Kim Yool-ho

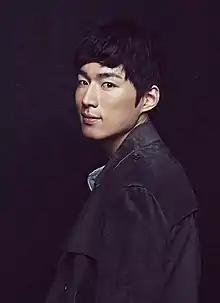

Kim Yool-ho (born February 21, 1985) is a South Korean actor and model, He is best known for his role in "The Map Against the World", in which he played Prince Geumwi, and the 2016 zombie thriller apocalypse film "Train to Busan" in a cameo role in which he helps Yong-suk (played by Kim Eui-sung).